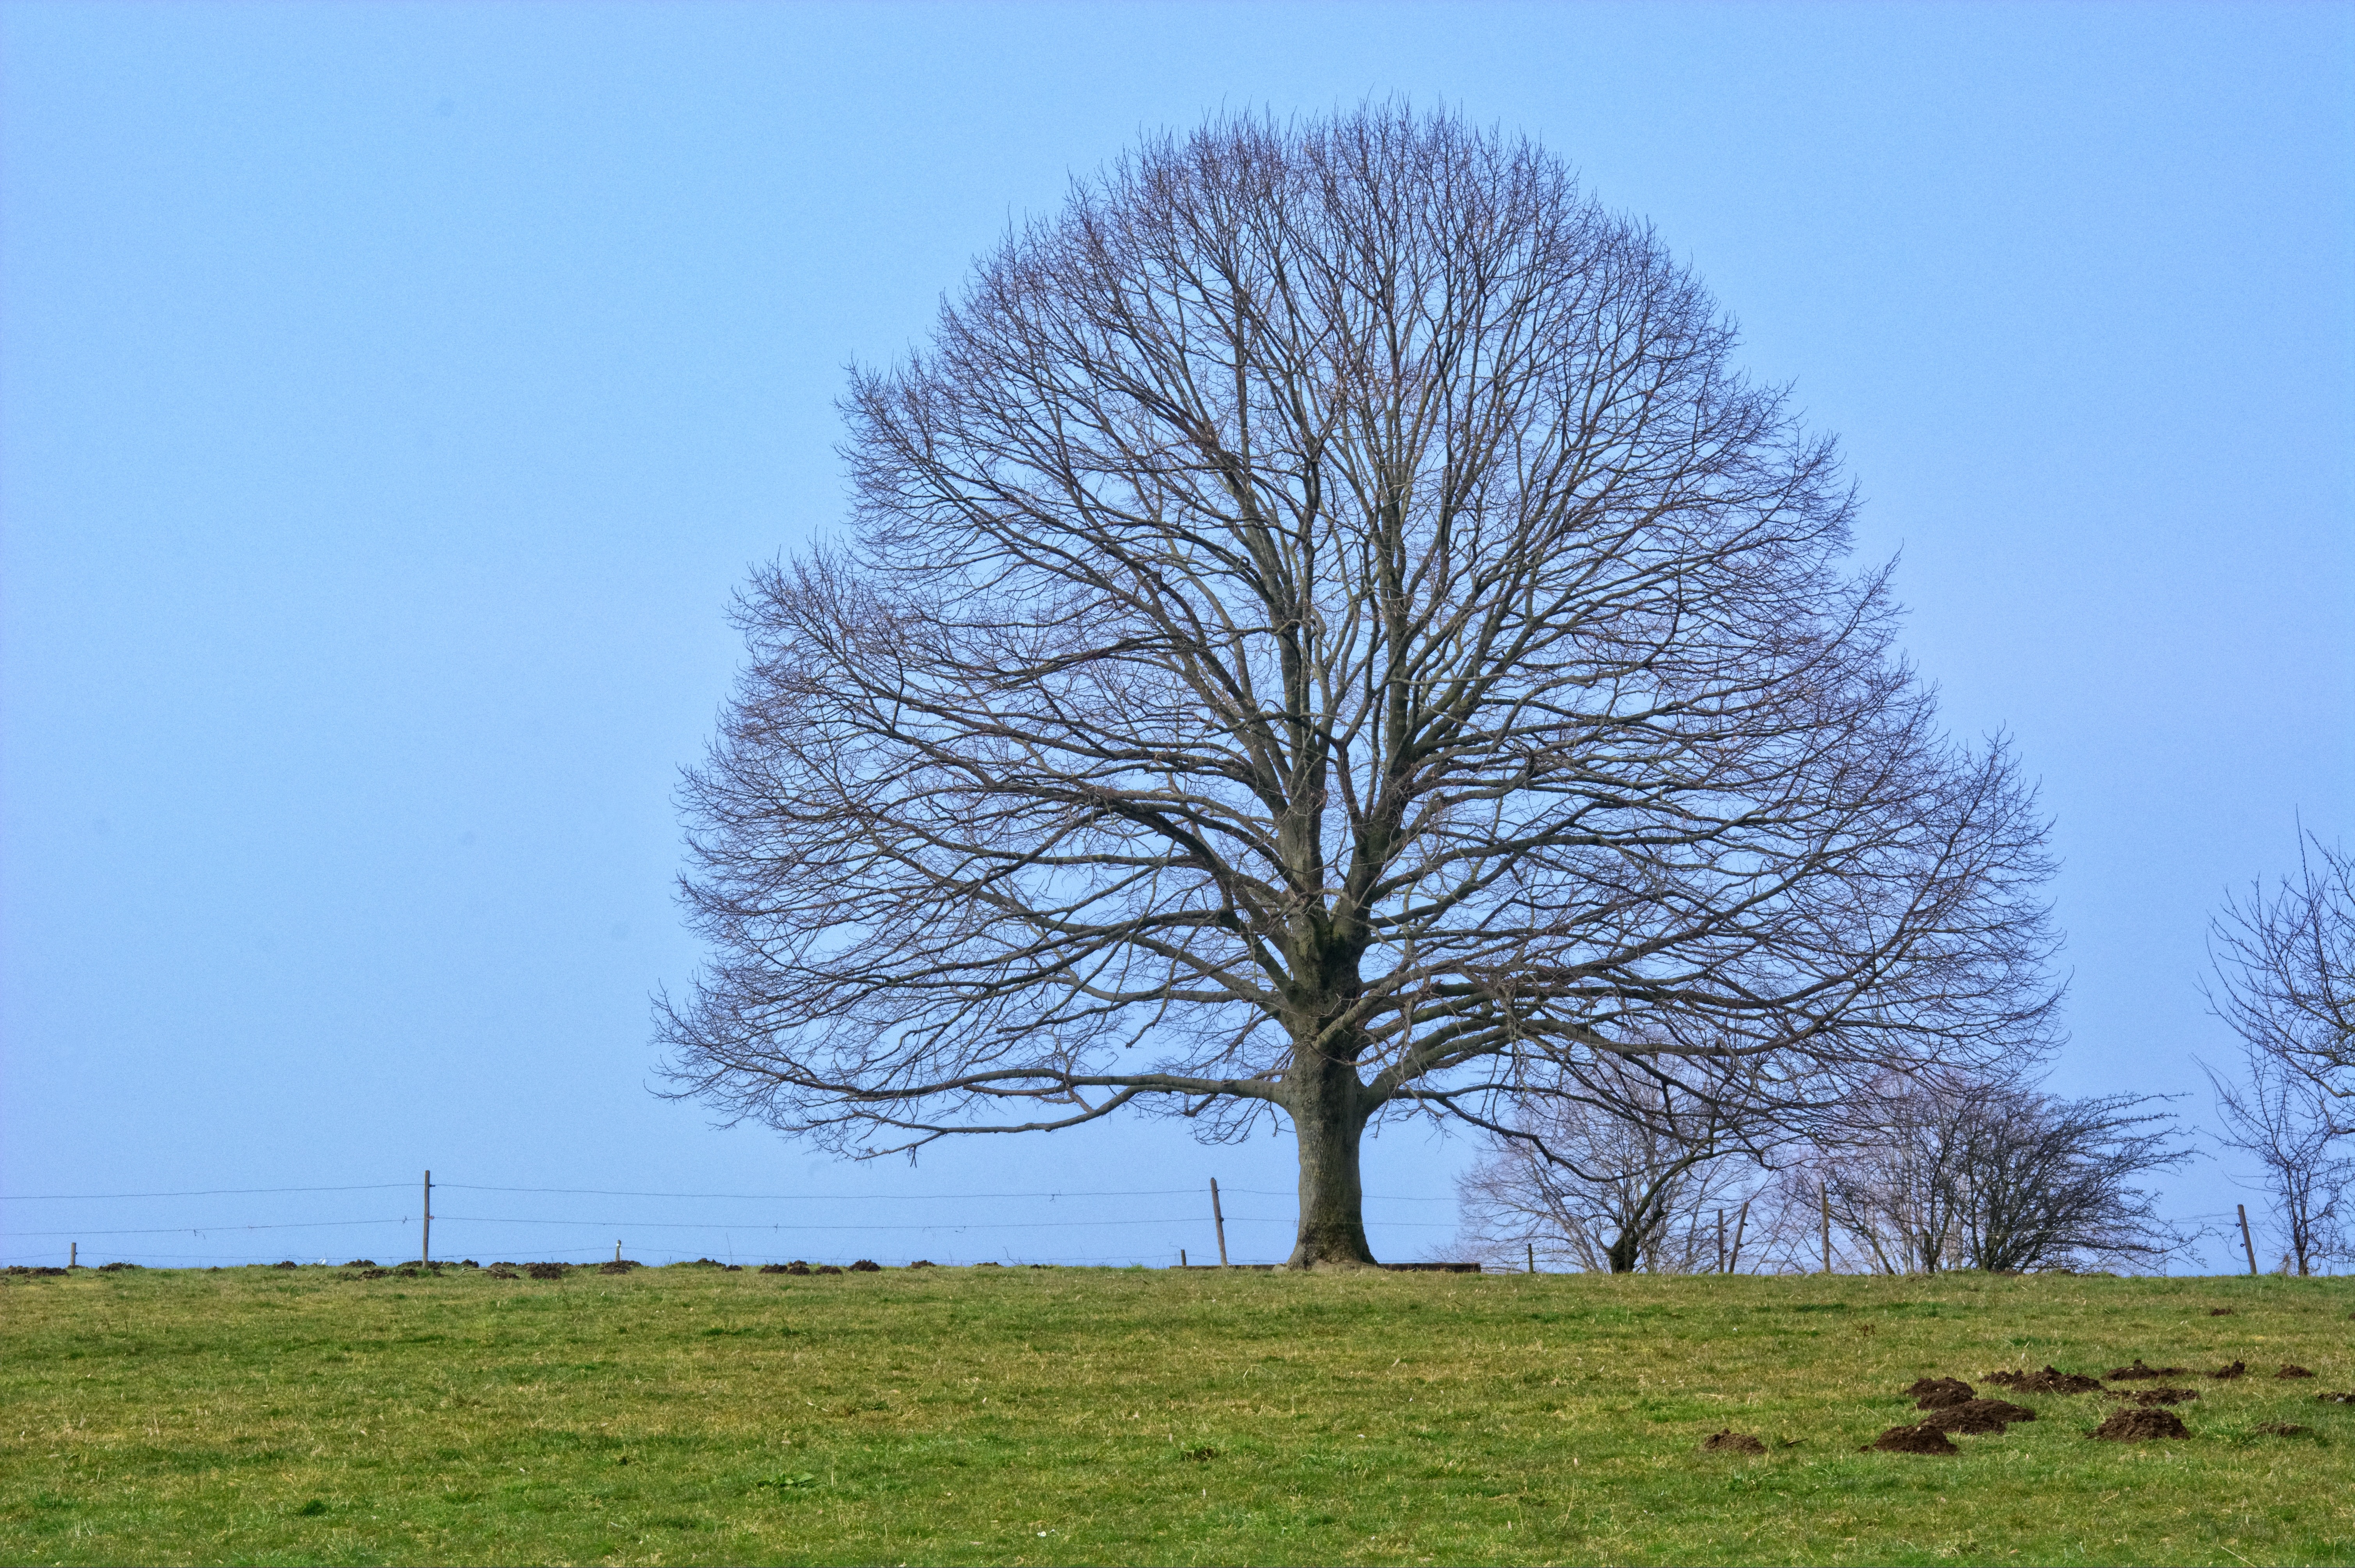
tree, nature, grass, branch, silhouette, plant, sky, field, meadow, prairie, wind, green, birch, pasture, autumn, plain, grassland, branches, ecosystem, kahl, individually, flowering plant, grass family, woody plant, land plant